Ayer station

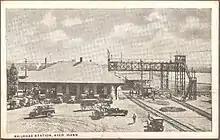
A postcard showing a railway station at a diamond crossing, with signal bridges over the tracks

Ayer station is located in downtown Ayer, just south of Main Street (Route 2A/111) adjacent to the Ayer Main Street Historic District. The two-track Fitchburg Route mainline runs east-west, with two side platforms for the Fitchburg Line service bracketing the tracks. The platforms are low-level; the station is not accessible. A bus loop is located near the west end of the platforms, while a 180-space parking garage is about to the north.